Sōtō

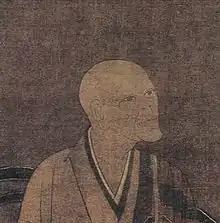
Tettsū Gikai

Opposition arose, and in 1272 Ejō resumed the position of abbot. After his death in 1280, Gikai became abbot again, strengthened by the support of the military for magical practices. Opposition arose again, and Gikai was forced to leave Eihei-ji, and exiled to Kaga Province, Daijō-ji (in Ishikawa Prefecture). He was succeeded by Gien, who was first trained in the Daruma-school of Nōnin. His supporters designated him as the third abbot, rejecting the legitimacy of Gikai.